Robert Templeton (artist)

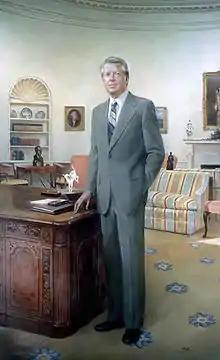
Templeton's portrait of President Carter, displayed in the National Portrait Gallery.

Templeton won a National Merit Scholarship, and Buffington helped him to apply to the Kansas City Art Institute. He was accepted and arrived in Kansas City in 1946 at the age of seventeen. During that year Templeton was awarded the Vanderslice scholarship. Early on, Templeton was able to cover his living expenses with portrait commissions. He spent his summers in Colorado, honing his skill in portraiture on the sidewalks of Estes Park.